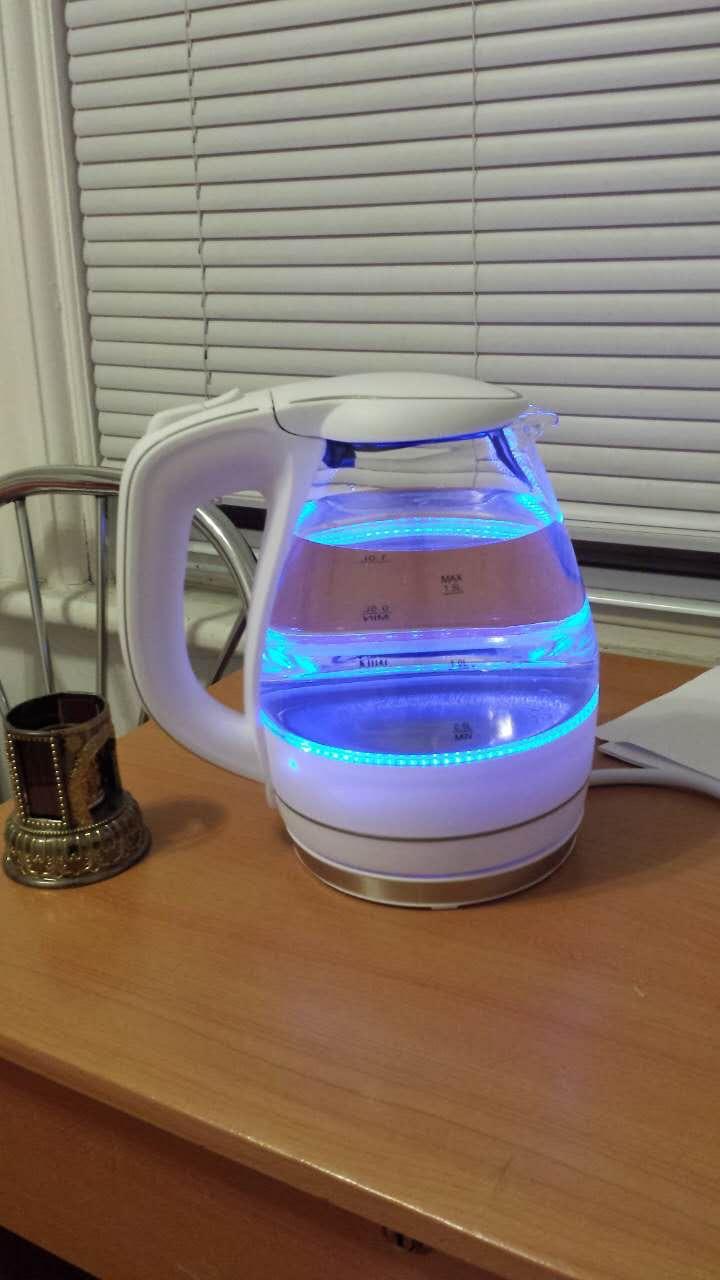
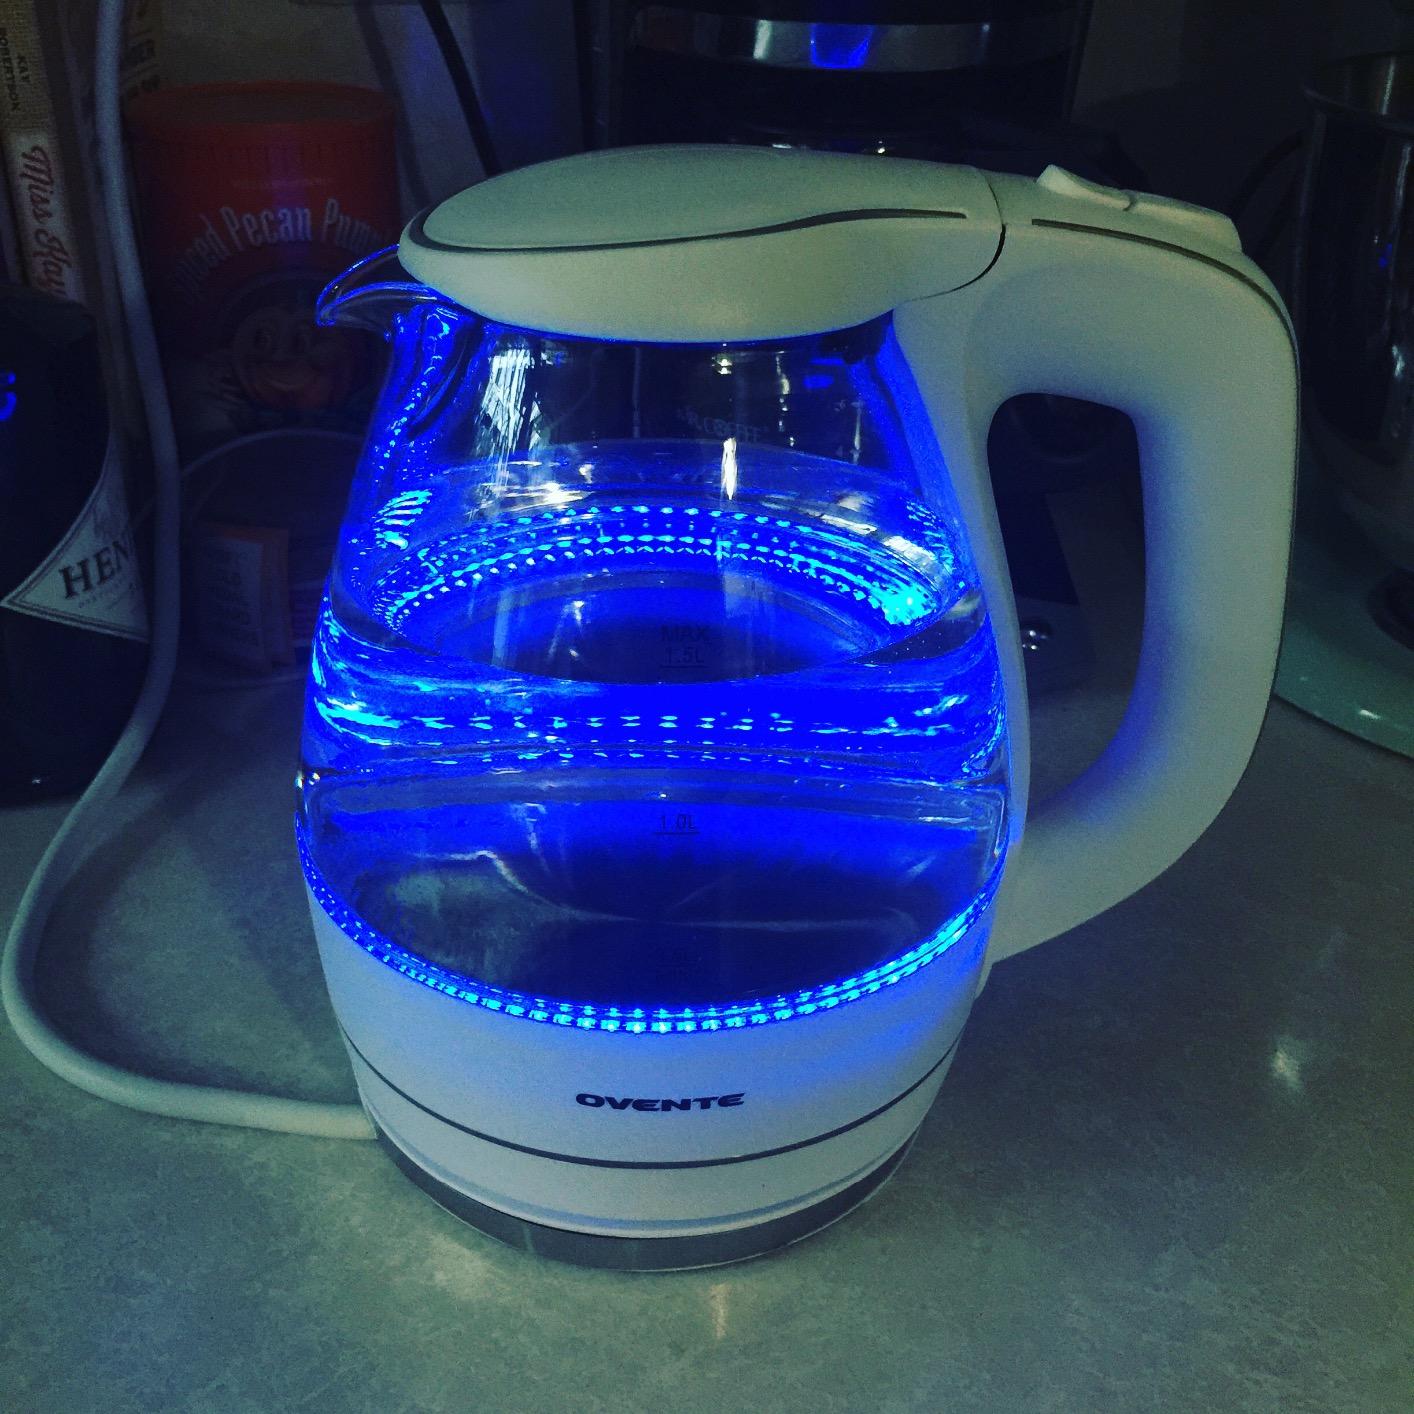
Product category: items_kettle
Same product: yes